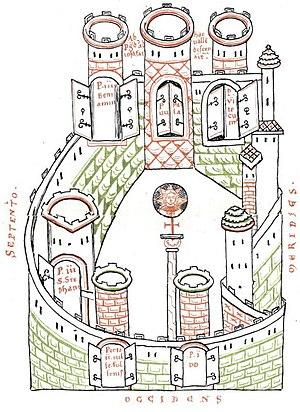
La cartographie de Jérusalem est la création, l'édition, le traitement et l'impression de cartes de Jérusalem, depuis l'Antiquité jusqu'à l'essor des techniques modernes d'arpentage. Presque toutes les cartes existantes, connues des spécialistes de l'époque pré-moderne ont été préparées par des cartographes chrétiens pour un public européen chrétien.
De locis sanctis, en français : Concernant les lieux sacrés, est composé par le moine Écossais Adomnan d'Iona, une copie ayant été présentée au roi Aldfrith de Northumbrie, en 698. Il est basé sur le récit de voyages en Terre sainte, d'Arculfe, un moine franc, à partir duquel Adomnan, avec l'aide de quelques autres sources, a pu réaliser un travail descriptif en trois livres, traitant de Jérusalem, de Bethléem et d'autres lieux de Palestine et brièvement d'Alexandrie et de Constantinople. Il vise à rendre compte fidèlement de ce qu'Arculfe a réellement vu au cours de son voyage. De nombreux manuscrits contiennent la deuxième plus ancienne carte connue de Jérusalem
La carte de Jérusalem d'Arculfe est une ancienne carte de la ville de Jérusalem qui a été publiée dans les manuscrits du premier livre de De locis sanctis d'Arculfe, par l'intermédiaire du moine Adomnan d'Iona, datée de l'an 680. Les cartes et les plans ne figurent pas dans tous les manuscrits connus du texte. Le plus ancien manuscrit connu, montrant la carte, date du IXᵉ siècle, deux siècles après le voyage d'Arculfe.
Cet article relate les faits saillants de la ville de Jérusalem, une ville du Proche-Orient qui tient une place prépondérante dans les religions juive, chrétienne et musulmane, que les Israéliens ont érigée en capitale et que les Palestiniens souhaiteraient comme capitale.